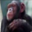
Label: chimpanzee